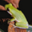
Label: frog